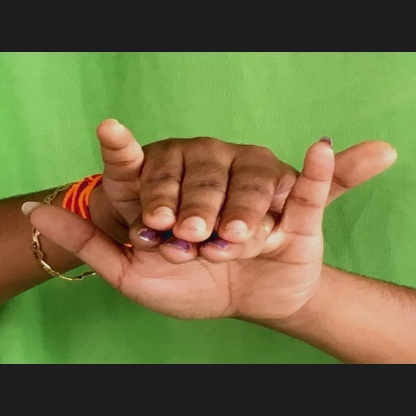
Mudra: Varaha